Linda Waite

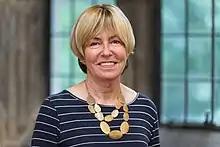
Linda Joan Waite

Linda Joan Waite is a sociologist and social demographer. She is the George Herbert Mead Distinguished Service Professor of Sociology at the University of Chicago. Waite is also a Senior Fellow at the NORC at the University of Chicago and Principal Investigator on the National Social Life, Health, and Aging Project (NSHAP). In 2018, she was elected to the American Academy of Arts and Letters.